Hull Gut

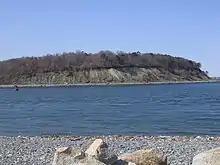
View across Hull Gut

In 1909 Rosie Pitenhof, a fourteen-year-old girl from Dorchester, was the first known person to successfully swim across the gut, from Peddocks Island to the shore at Pemberton in Hull, and back again at flood tide. Miss Pitenhof was in the water twenty-two minutes; nine minutes crossing and thirteen minutes returning.